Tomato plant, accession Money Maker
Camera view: horizontal (90 deg, fisheye); turntable rotation: 120 degrees
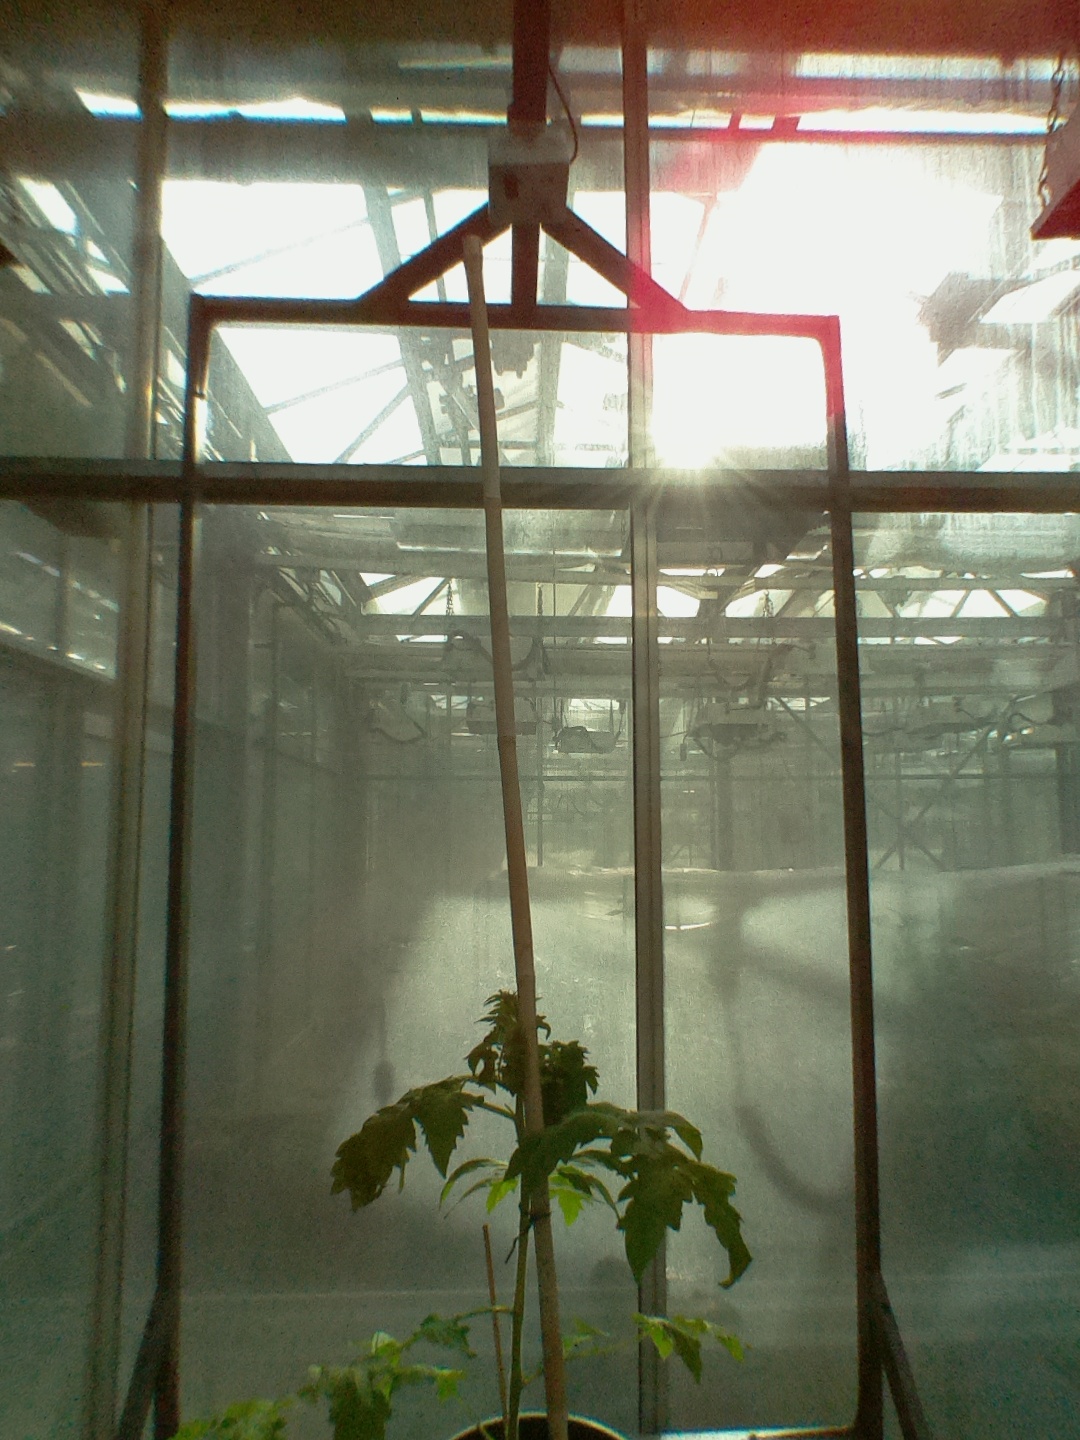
BBCH growth stage 20: First Side shoot start formed